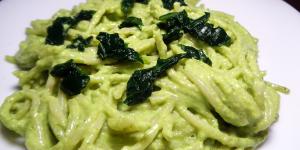
espagueti verde con espinaca